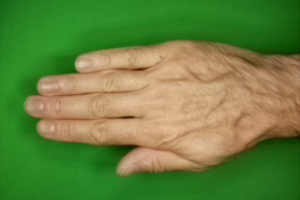
Label: paper